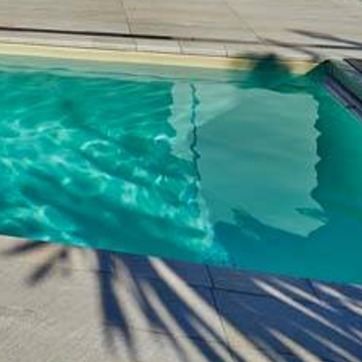
Material: water